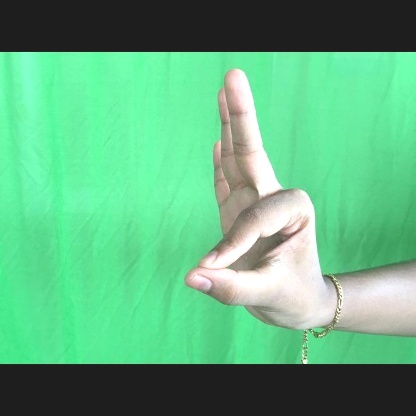
Mudra: Hamsasyam